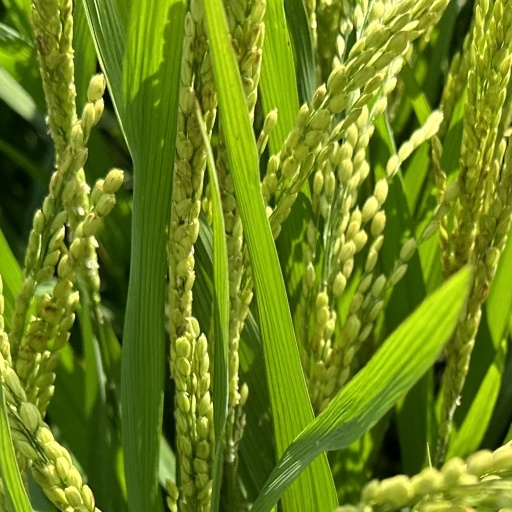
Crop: rice